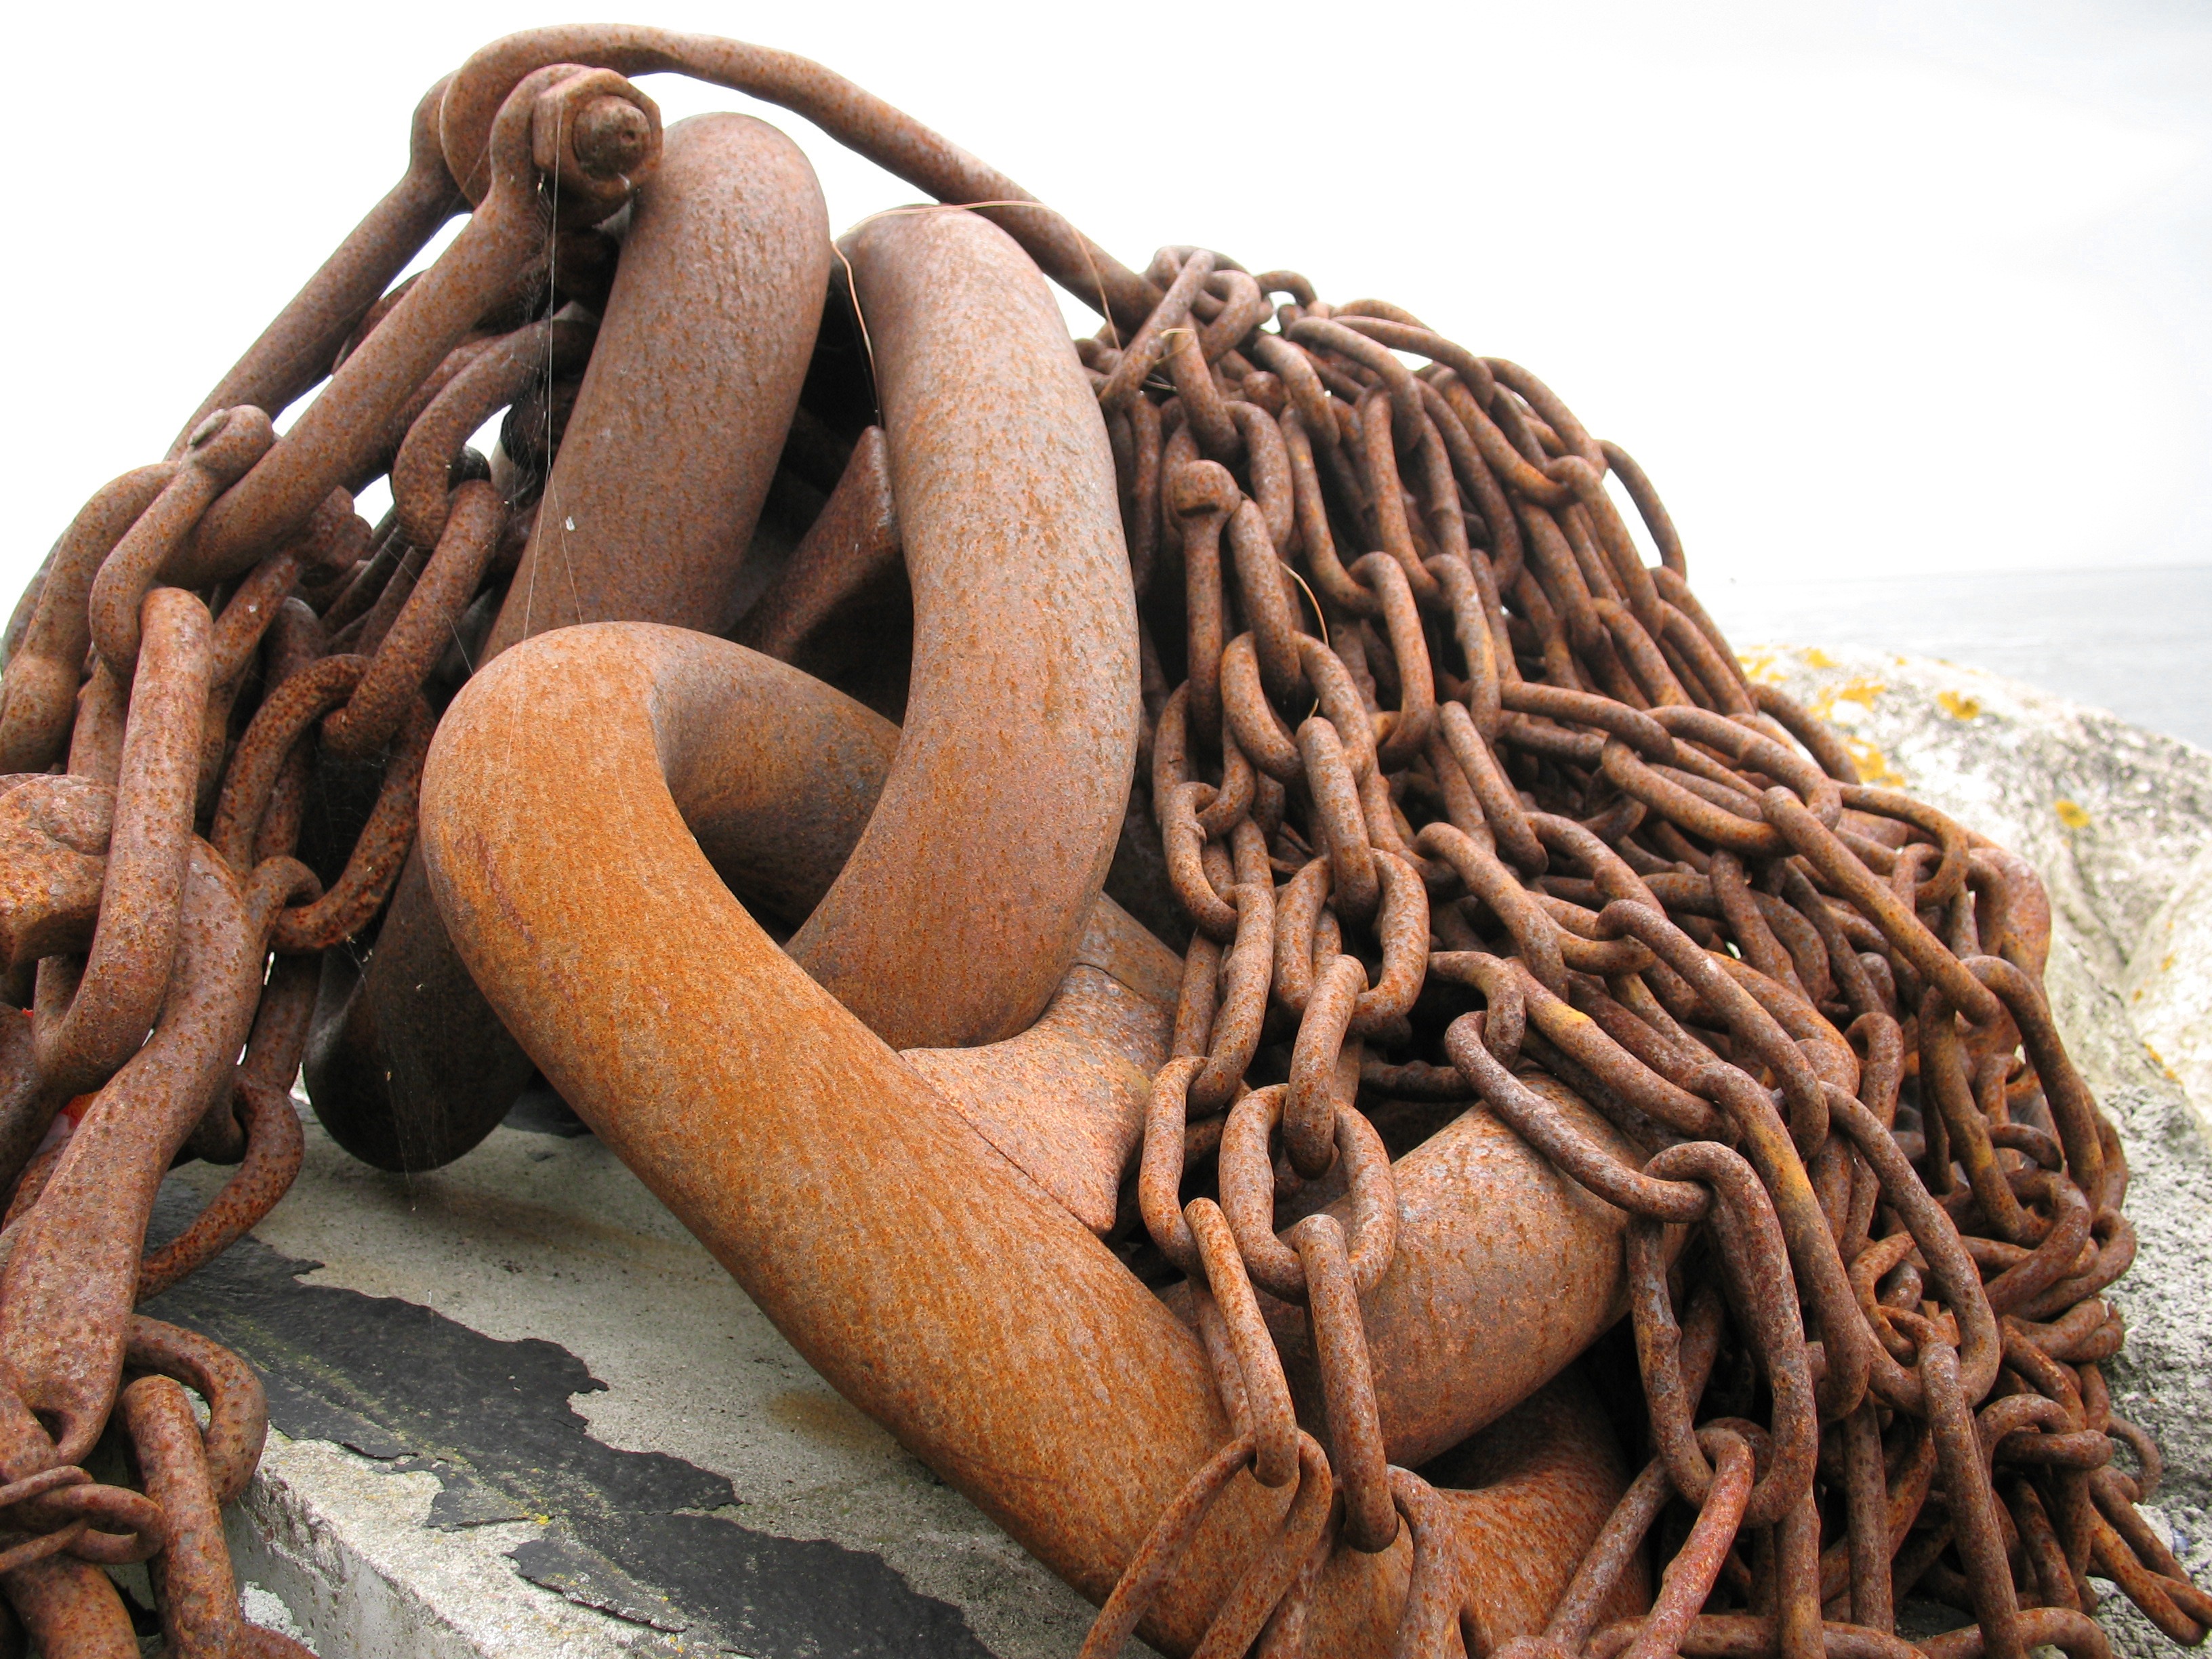
wood, antique, food, produce, brown, hairstyle, chains, rusty, rusted, iron, carving, flavor, iron chain, links of the chain